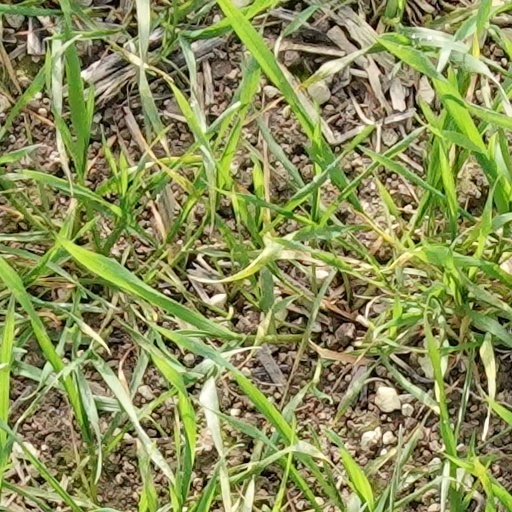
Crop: wheat